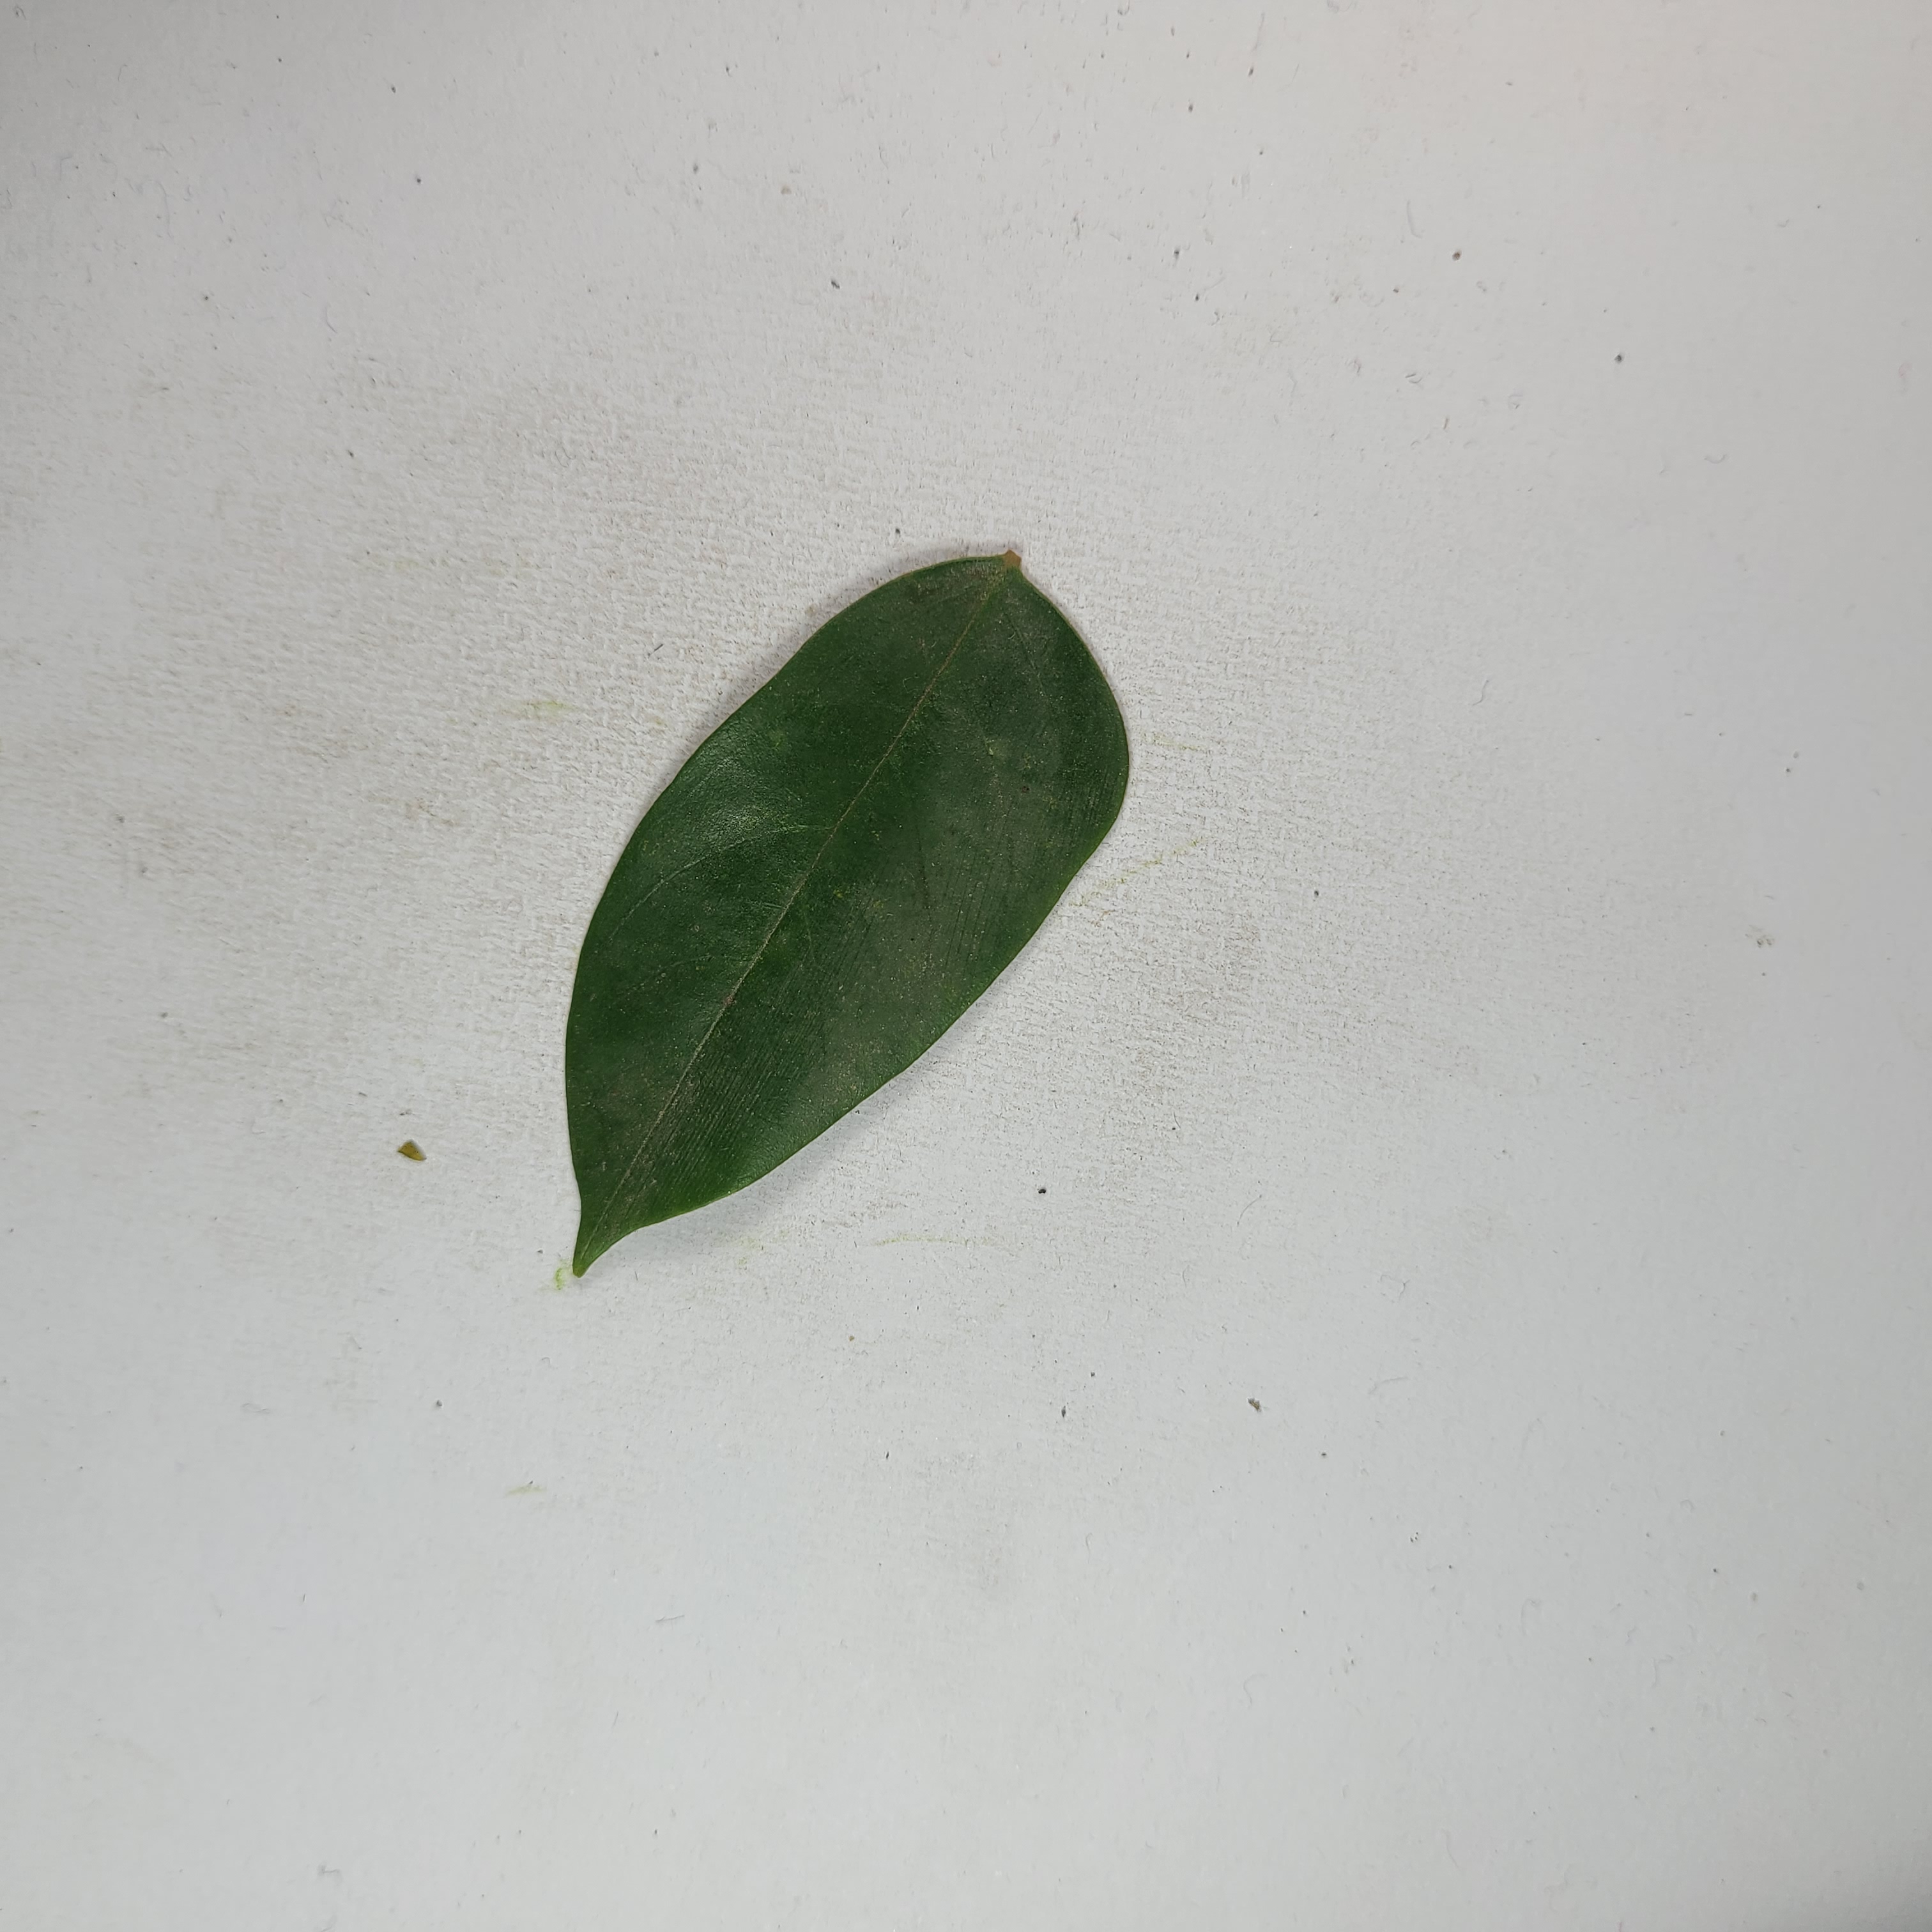
Label: Healthy Leaves